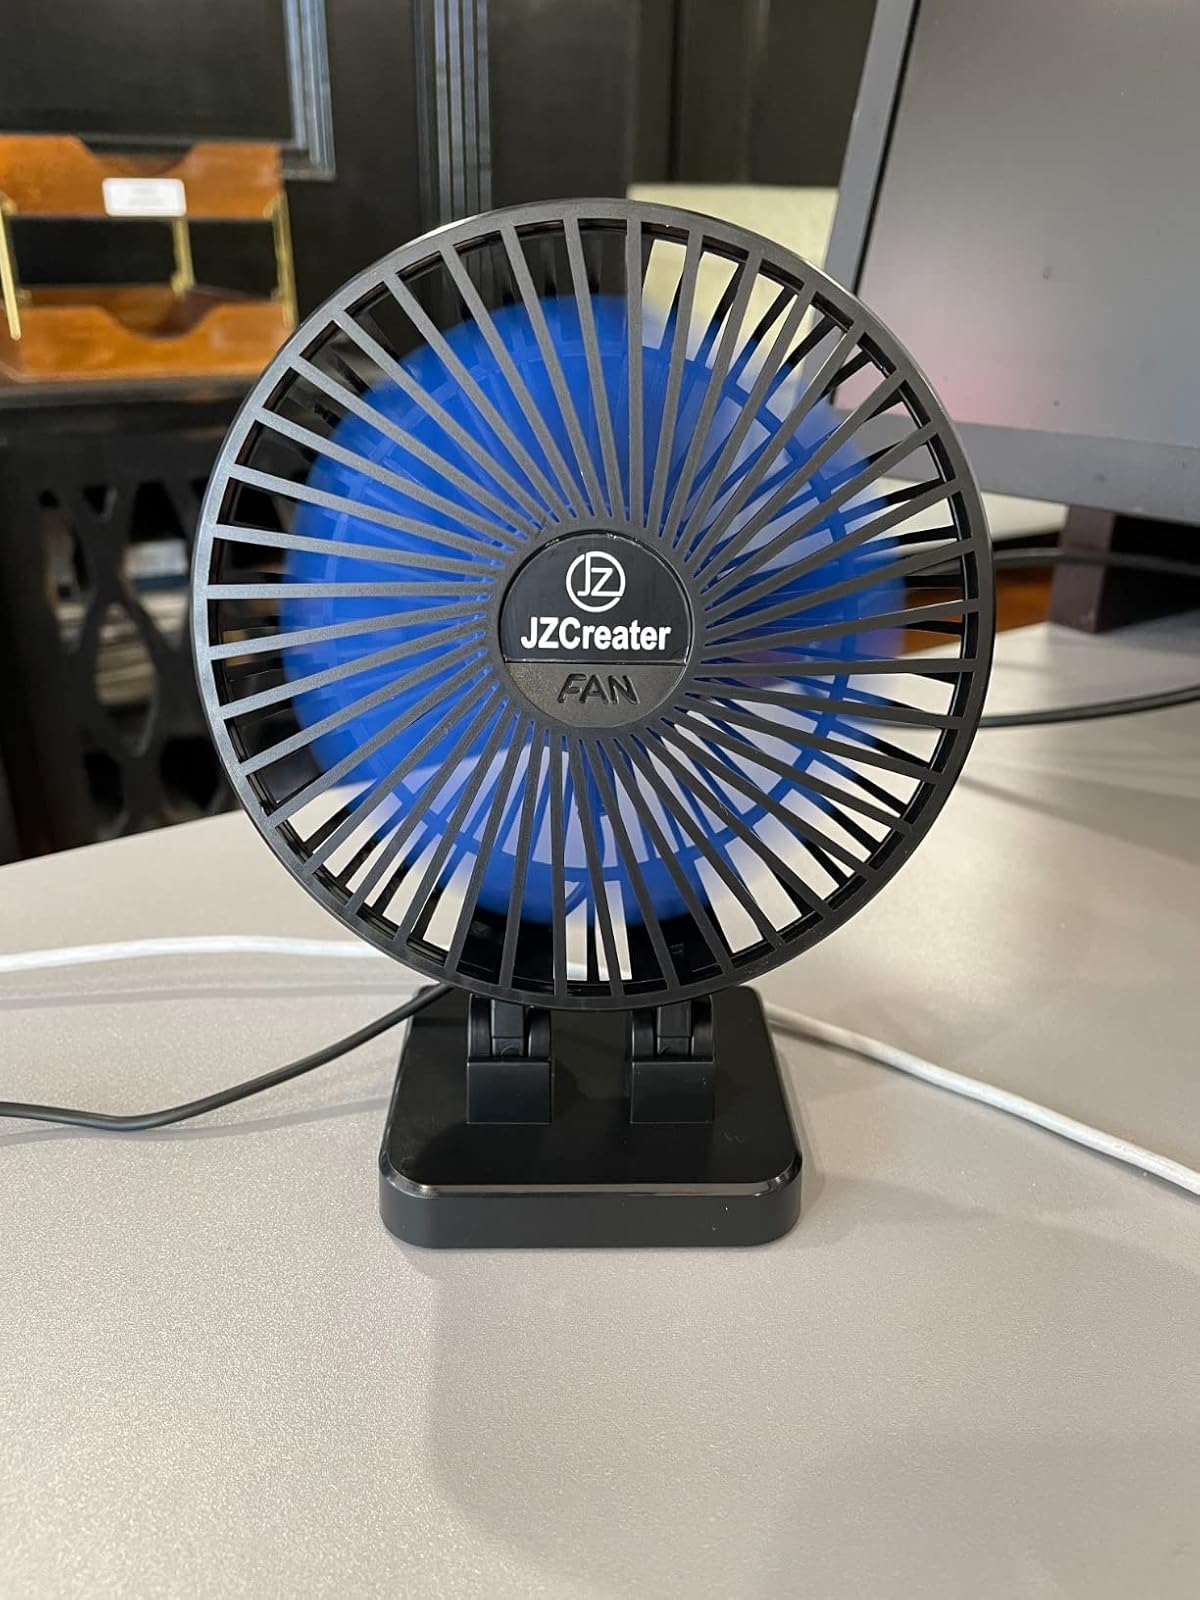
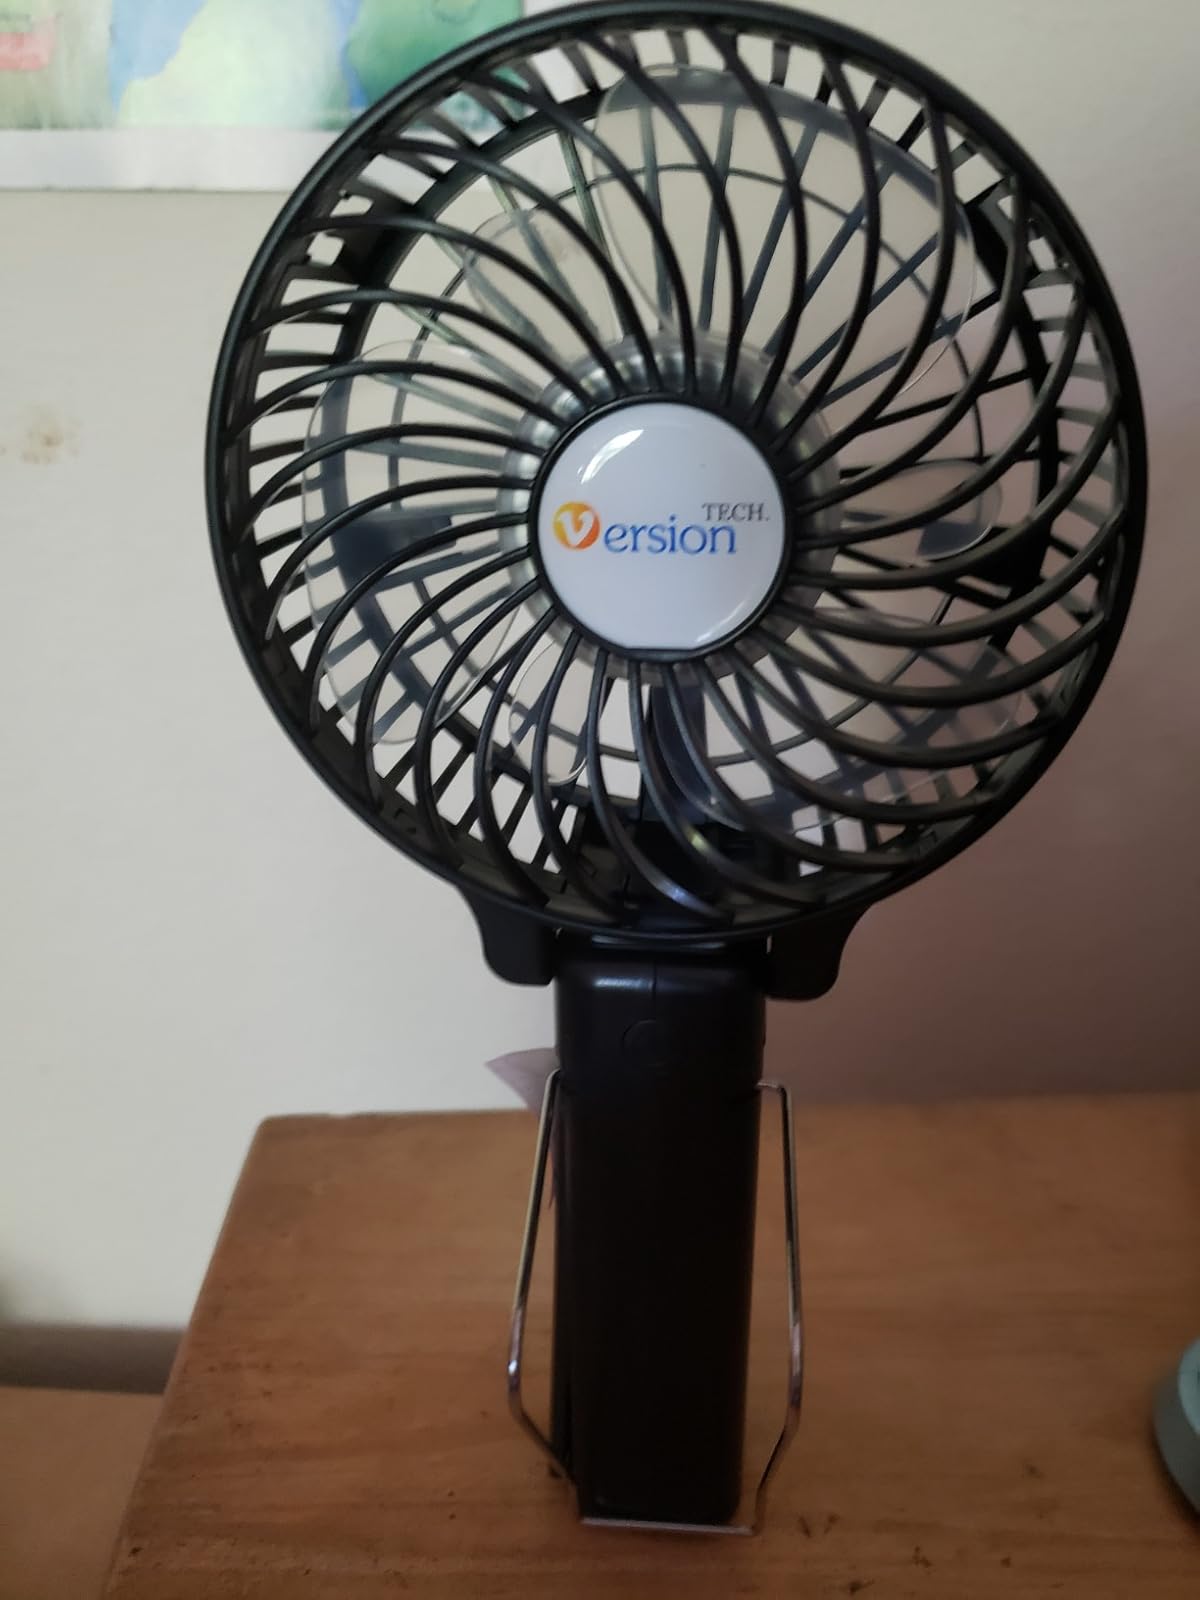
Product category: fan
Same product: no